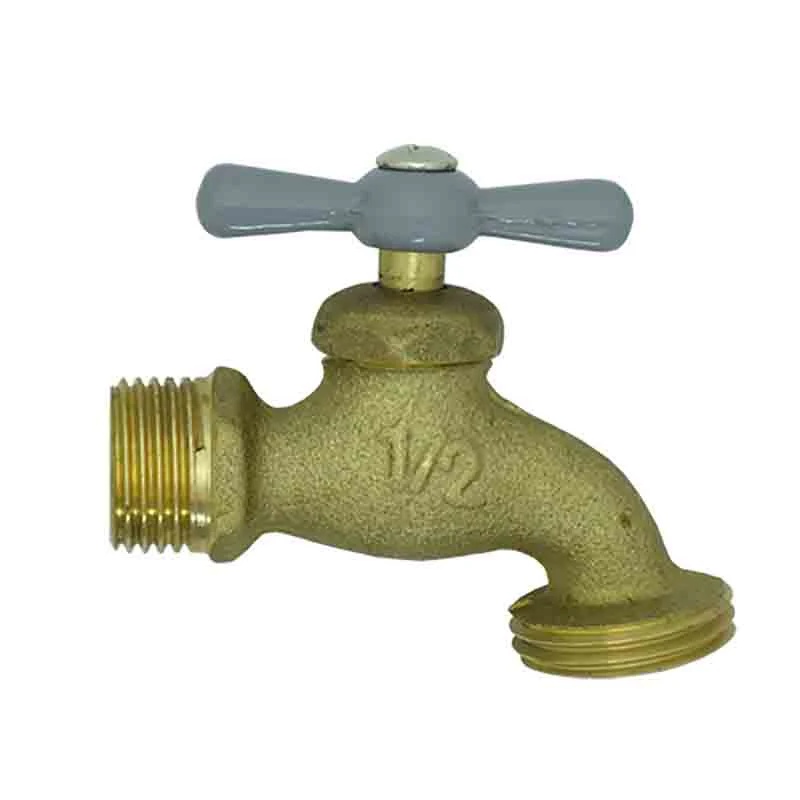
Llave Con Rosca P/Manguera De 1/2 Fontanery 40020
La Llave Con Rosca P/Manguera De 1/2 40020 Fontanery es una herramienta esencial para cualquier persona que necesite conectar una manguera a una fuente de agua. Esta llave está diseñada para adaptarse a mangueras de 1/2 pulgada y cuenta con una rosca que se ajusta perfectamente a la mayoría de las conexiones de agua. Fabricada con materiales de alta calidad, esta llave es resistente y duradera, lo que garantiza su uso a largo plazo. Además, su diseño ergonómico facilita su uso y la hace cómoda de sostener. En resumen, la Llave Con Rosca P/Manguera De 1/2 40020 Fontanery es una herramienta imprescindible para cualquier persona que necesite conectar una manguera a una fuente de agua de manera rápida y sencilla.
Brand: Rugo
Category: Hardware > Plumbing > Plumbing Hoses & Supply Lines > Faucet Supply Lines